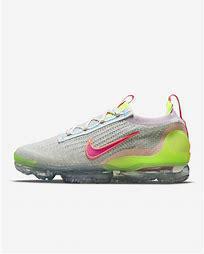
Brand: Nike
Model: Air Vapormax 2021 FK